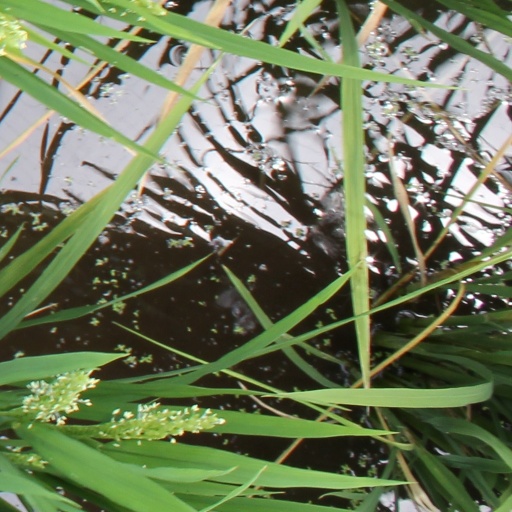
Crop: rice